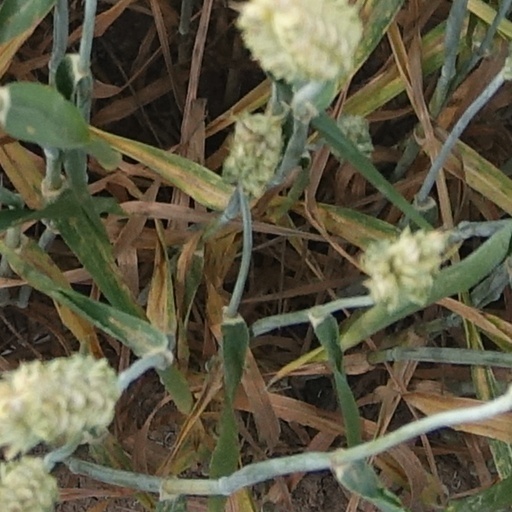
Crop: wheat